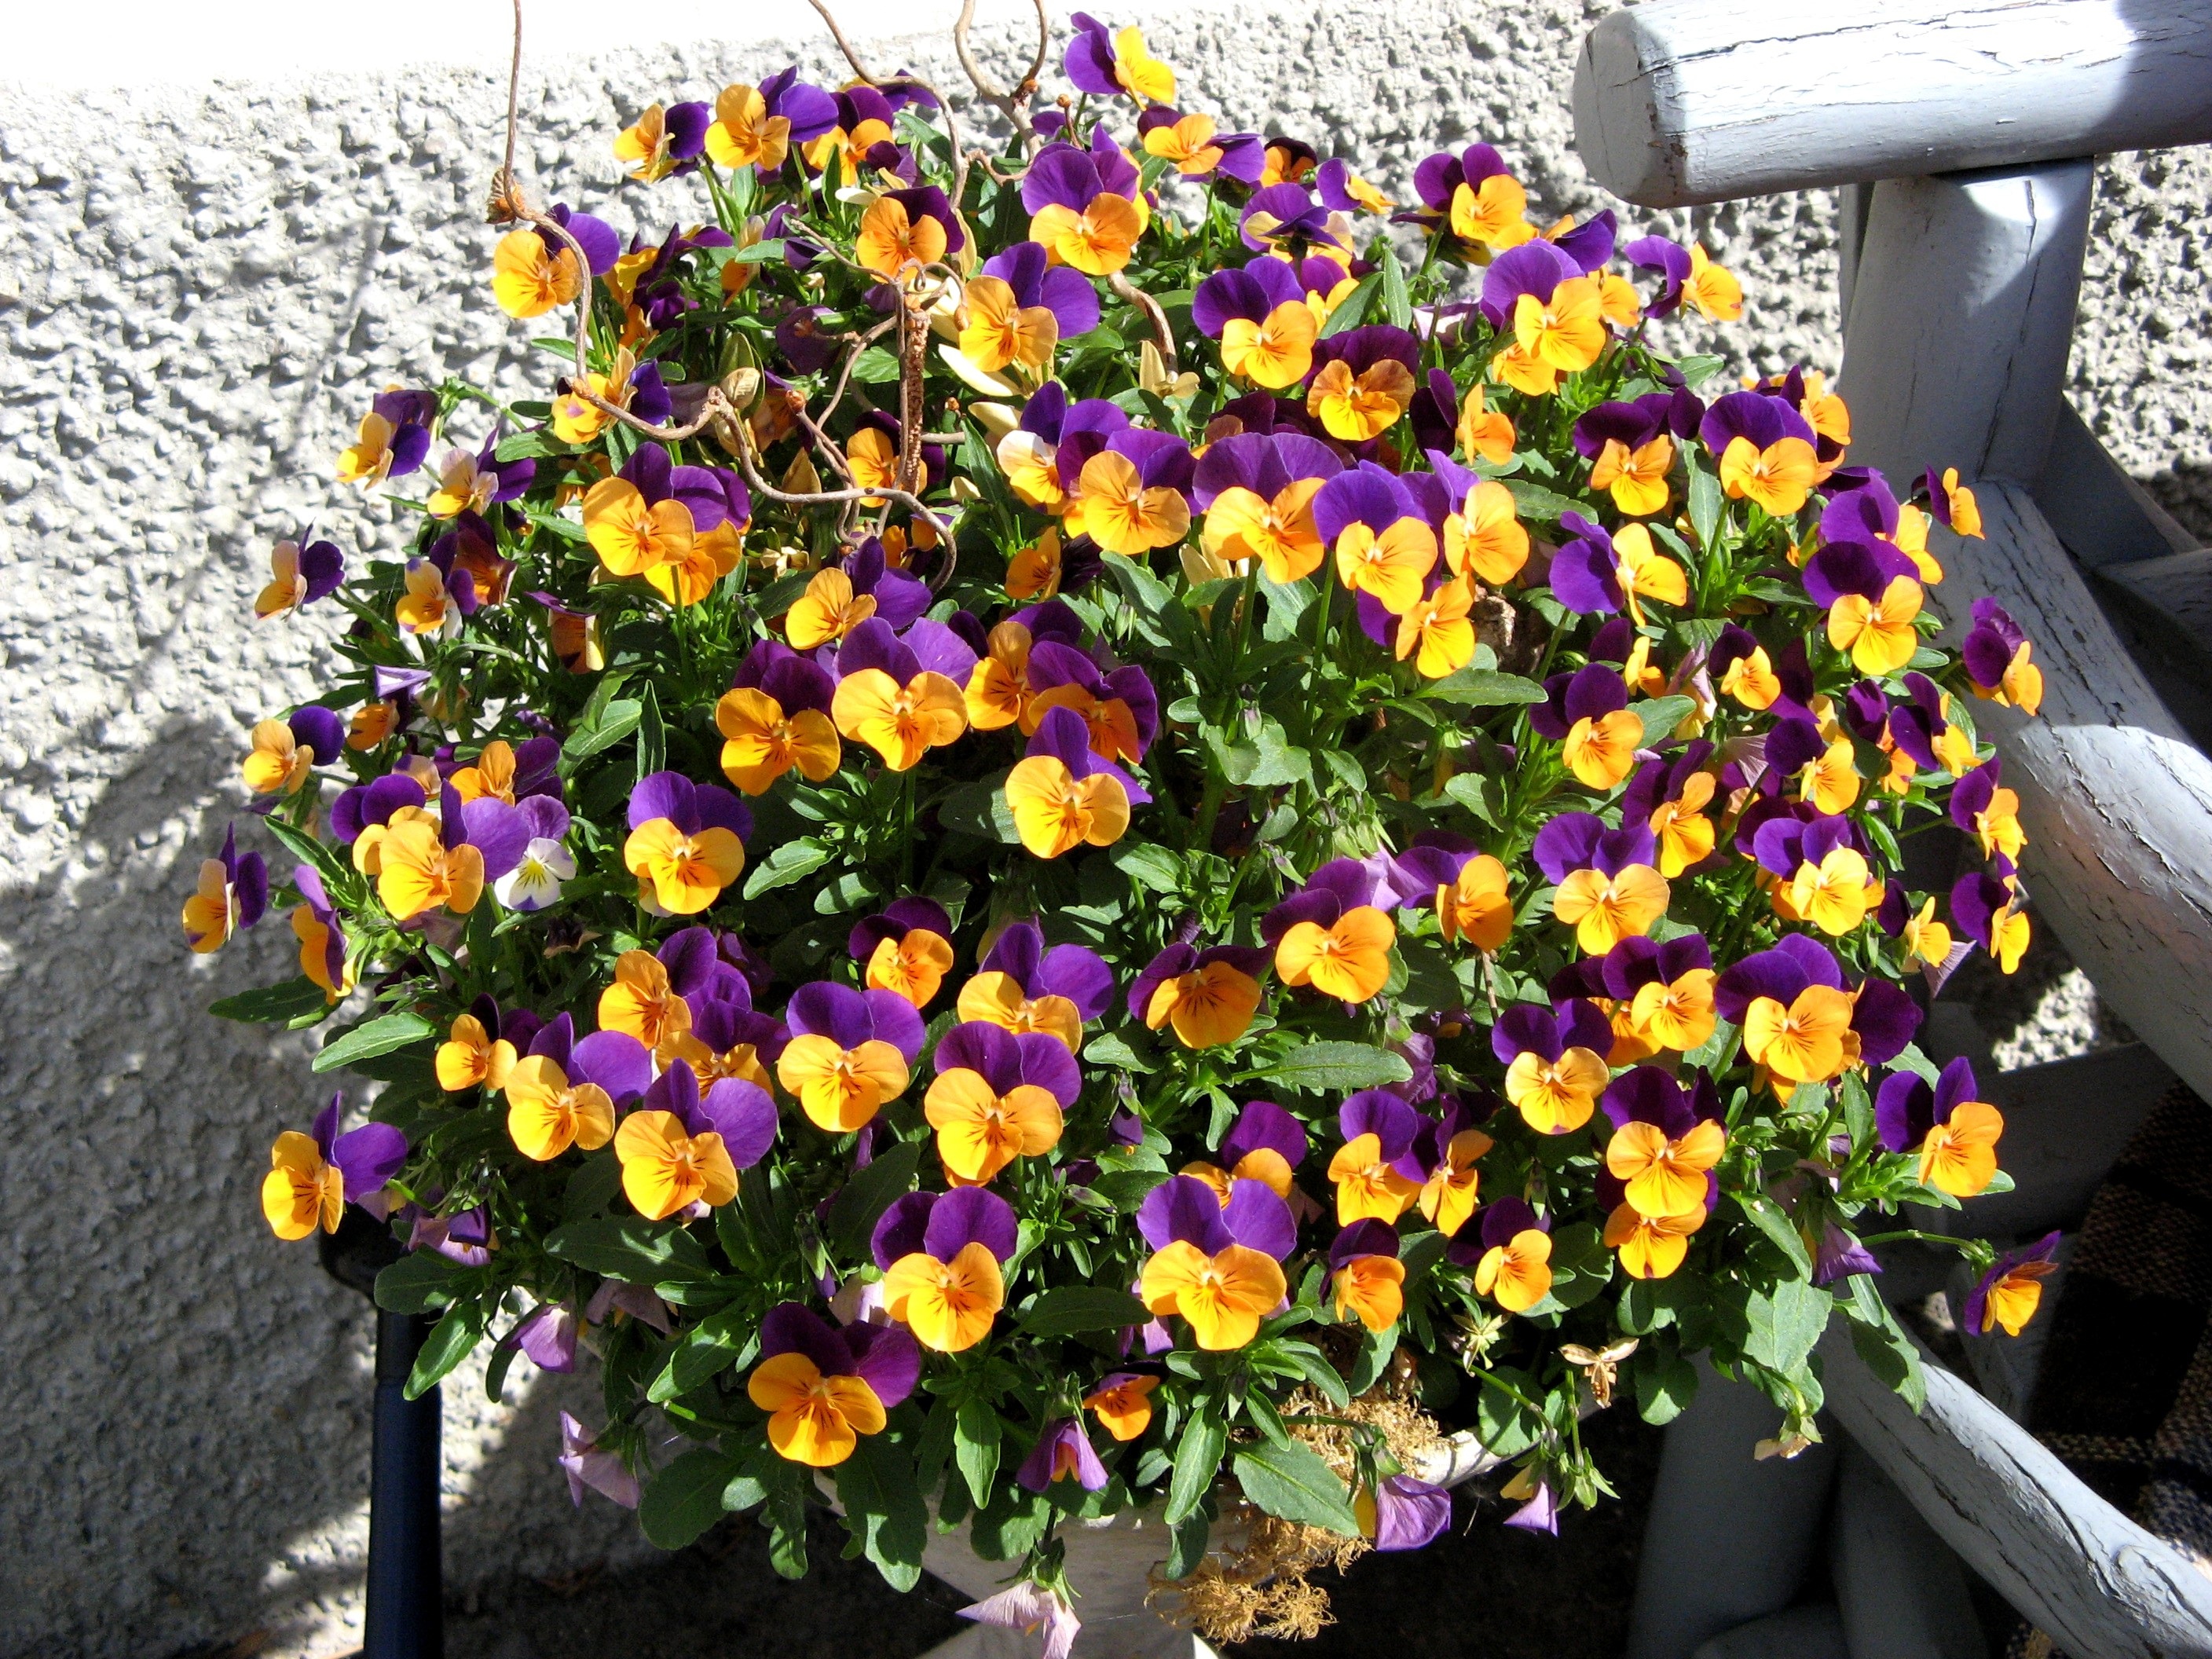
nature, plant, flower, bloom, spring, park, flora, flowers, potted plants, floristry, pansy, flowering plant, flower bouquet, floral design, annual plant, land plant, violet family, flower arranging